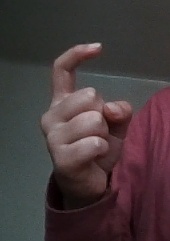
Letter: ra